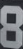
Number: 8